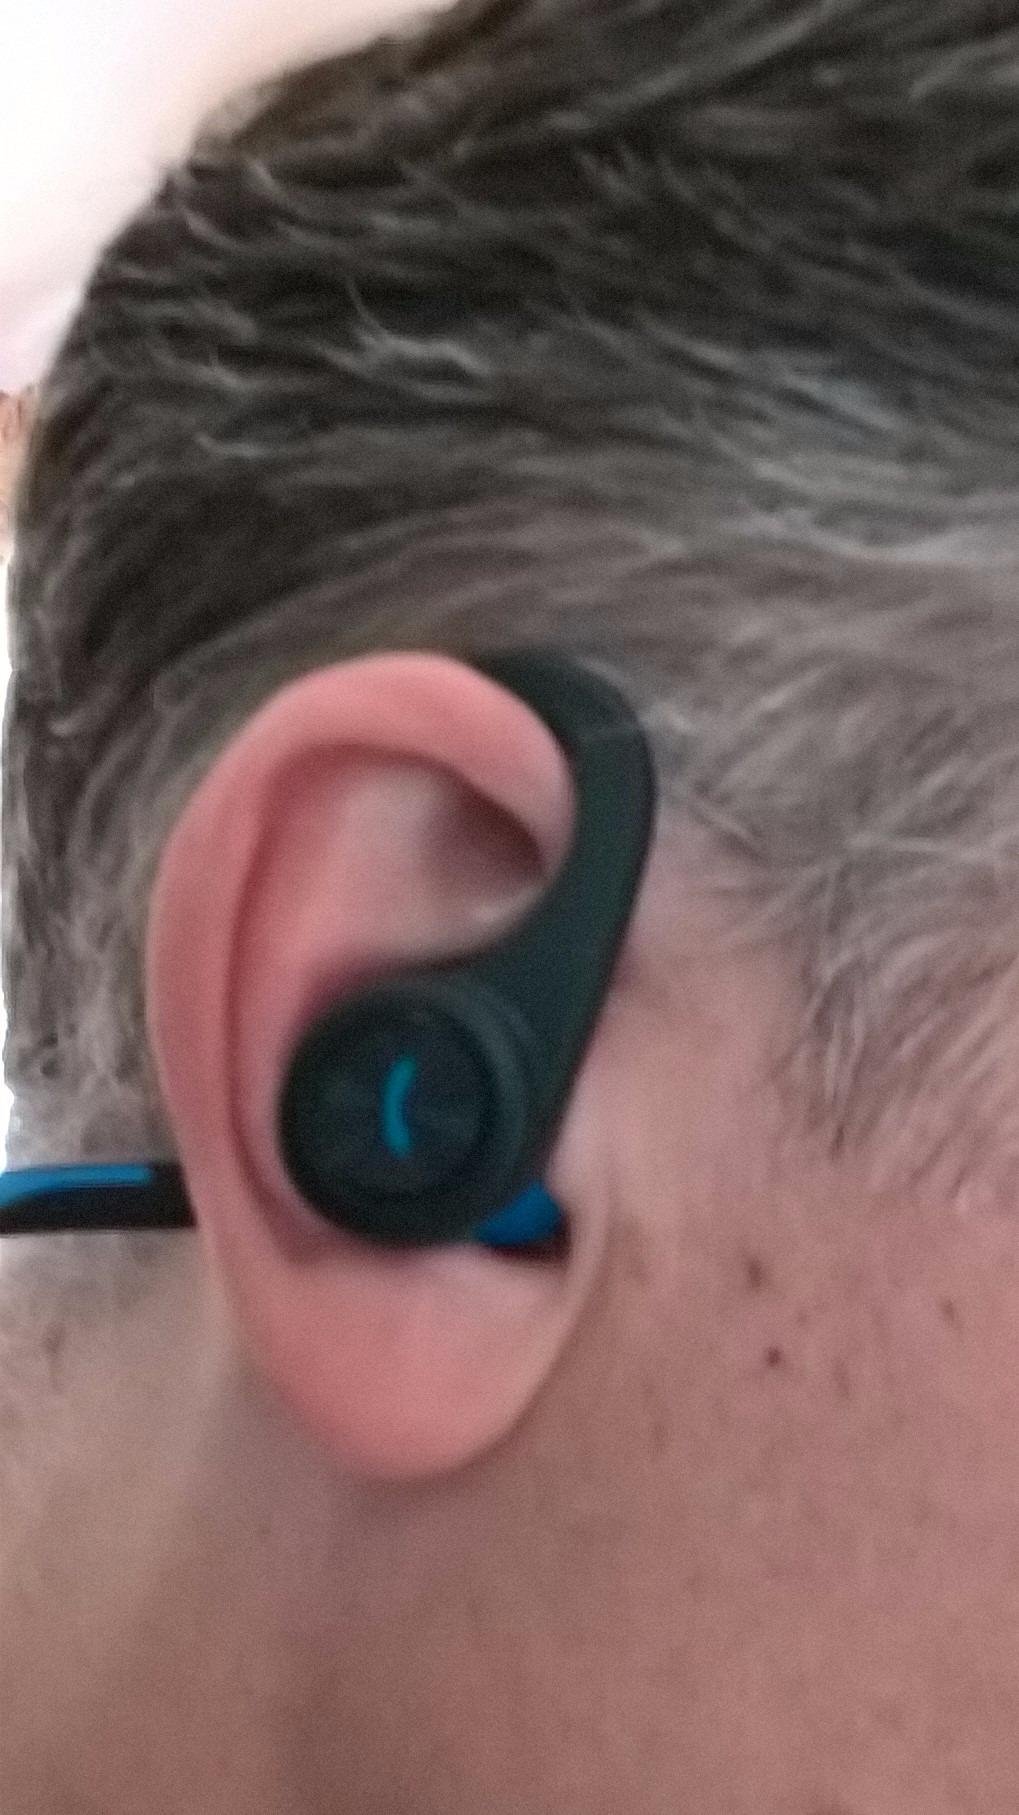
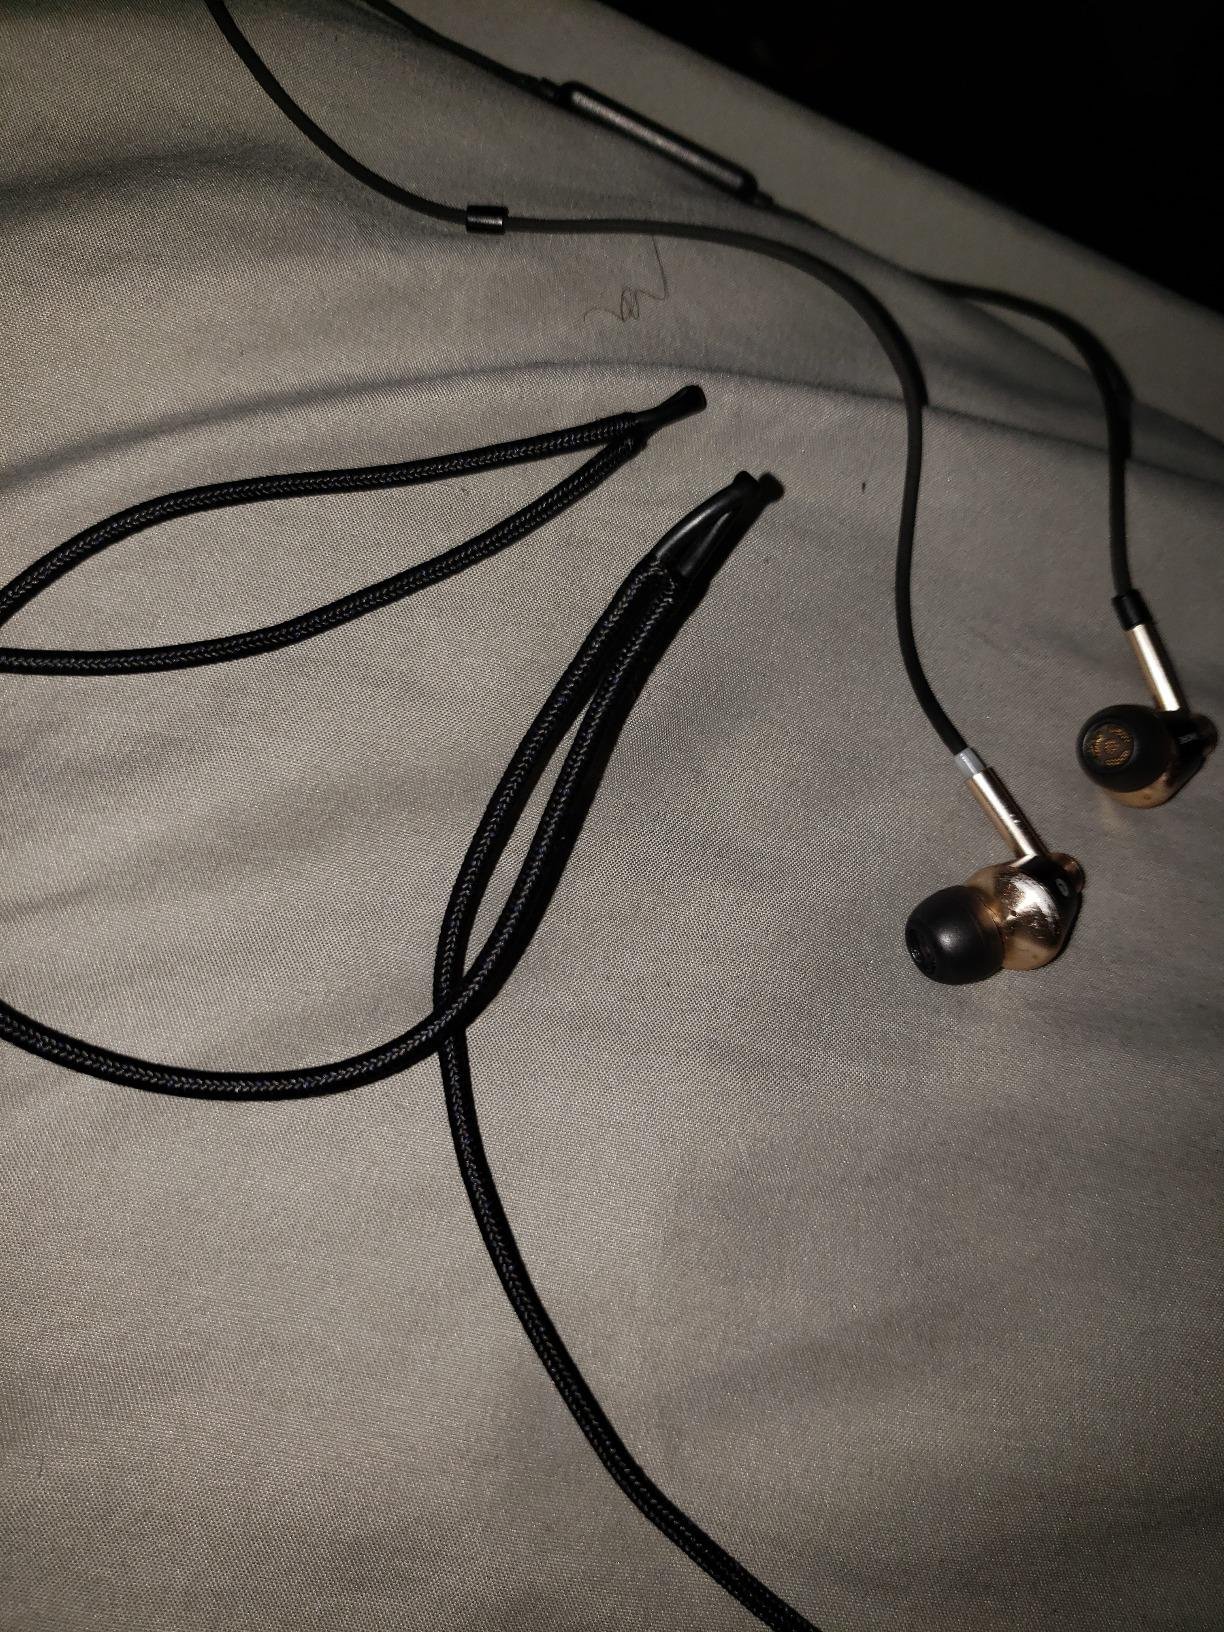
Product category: headphones
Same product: no